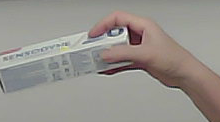
Product: sensodyne_toothpaste